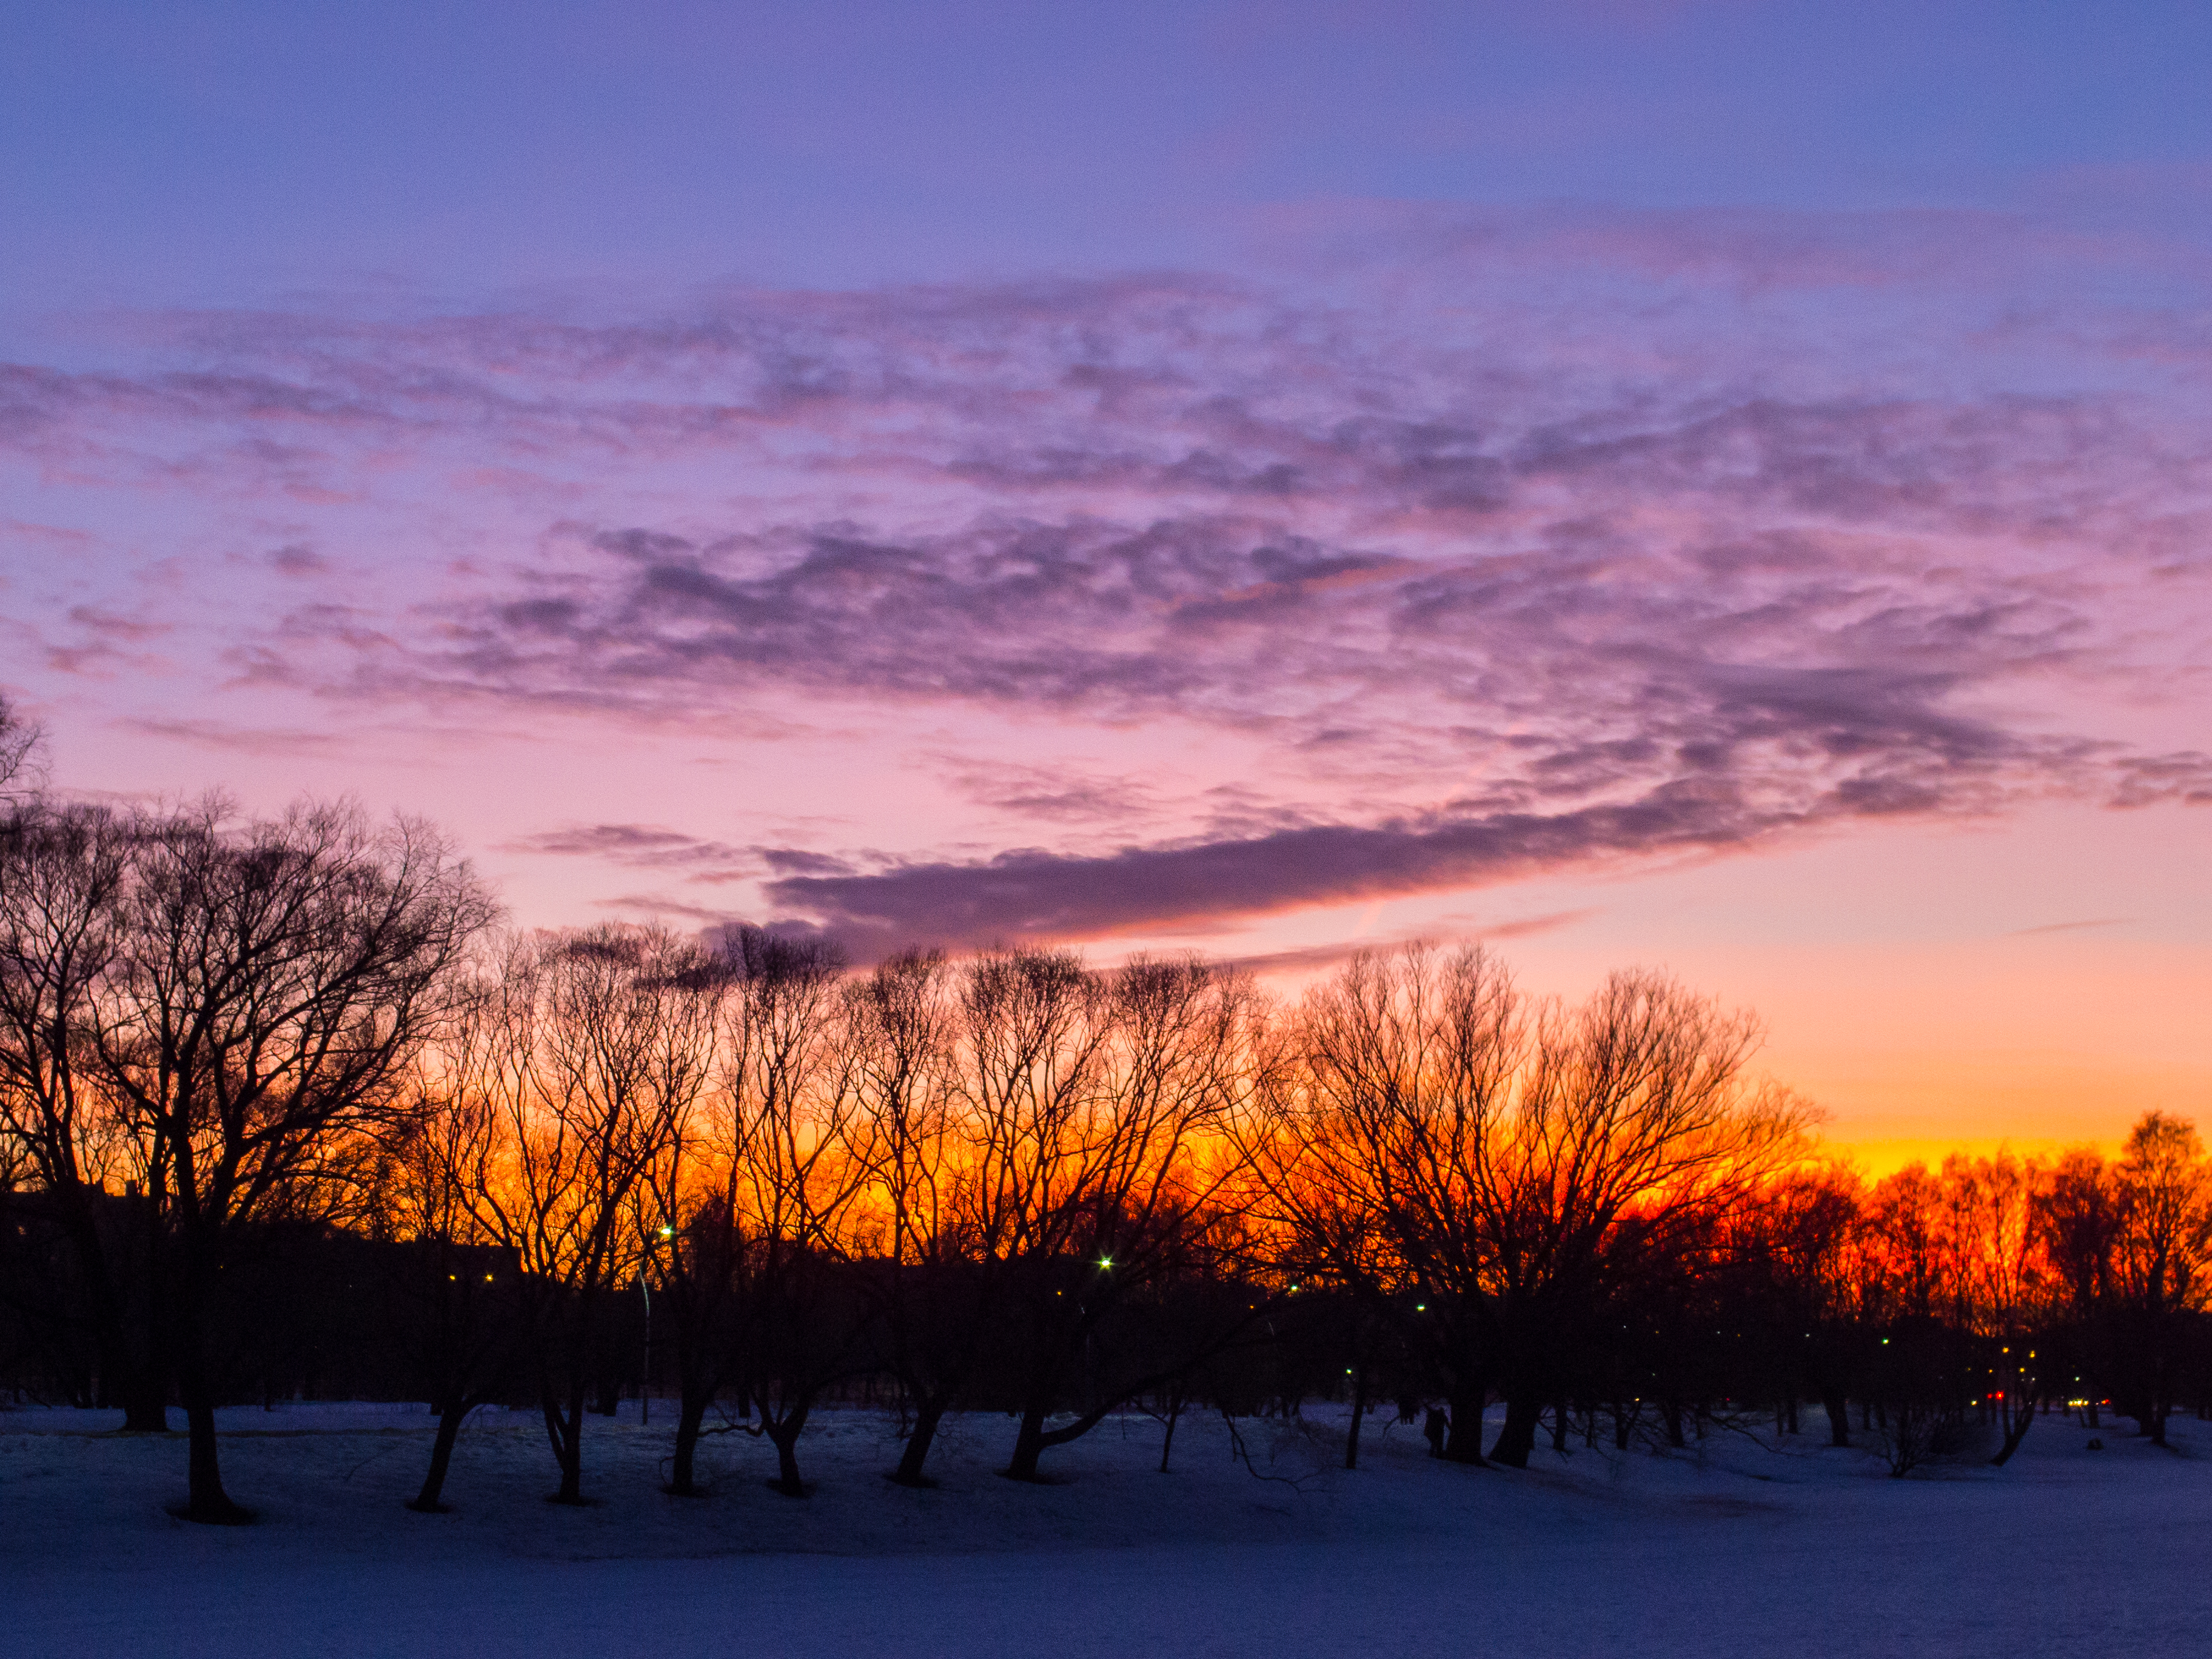
images, cloud, sky, atmosphere, daytime, ecoregion, afterglow, natural landscape, sunlight, red sky at morning, body of water, atmospheric phenomenon, horizon, dusk, cumulus, landscape, snow, tree, sunrise, plain, twig, geological phenomenon, sunset, calm, freezing, event, meteorological phenomenon, dawn, evening, grassland, prairie, winter, plant, grass, magenta, field, electric blue, ocean, rectangle, heat, wildlife, night, sun